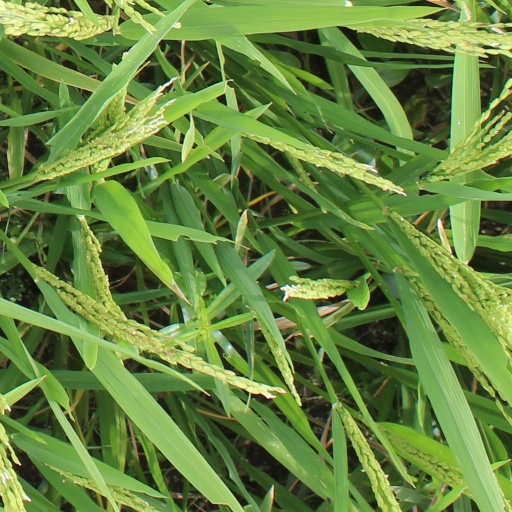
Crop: rice